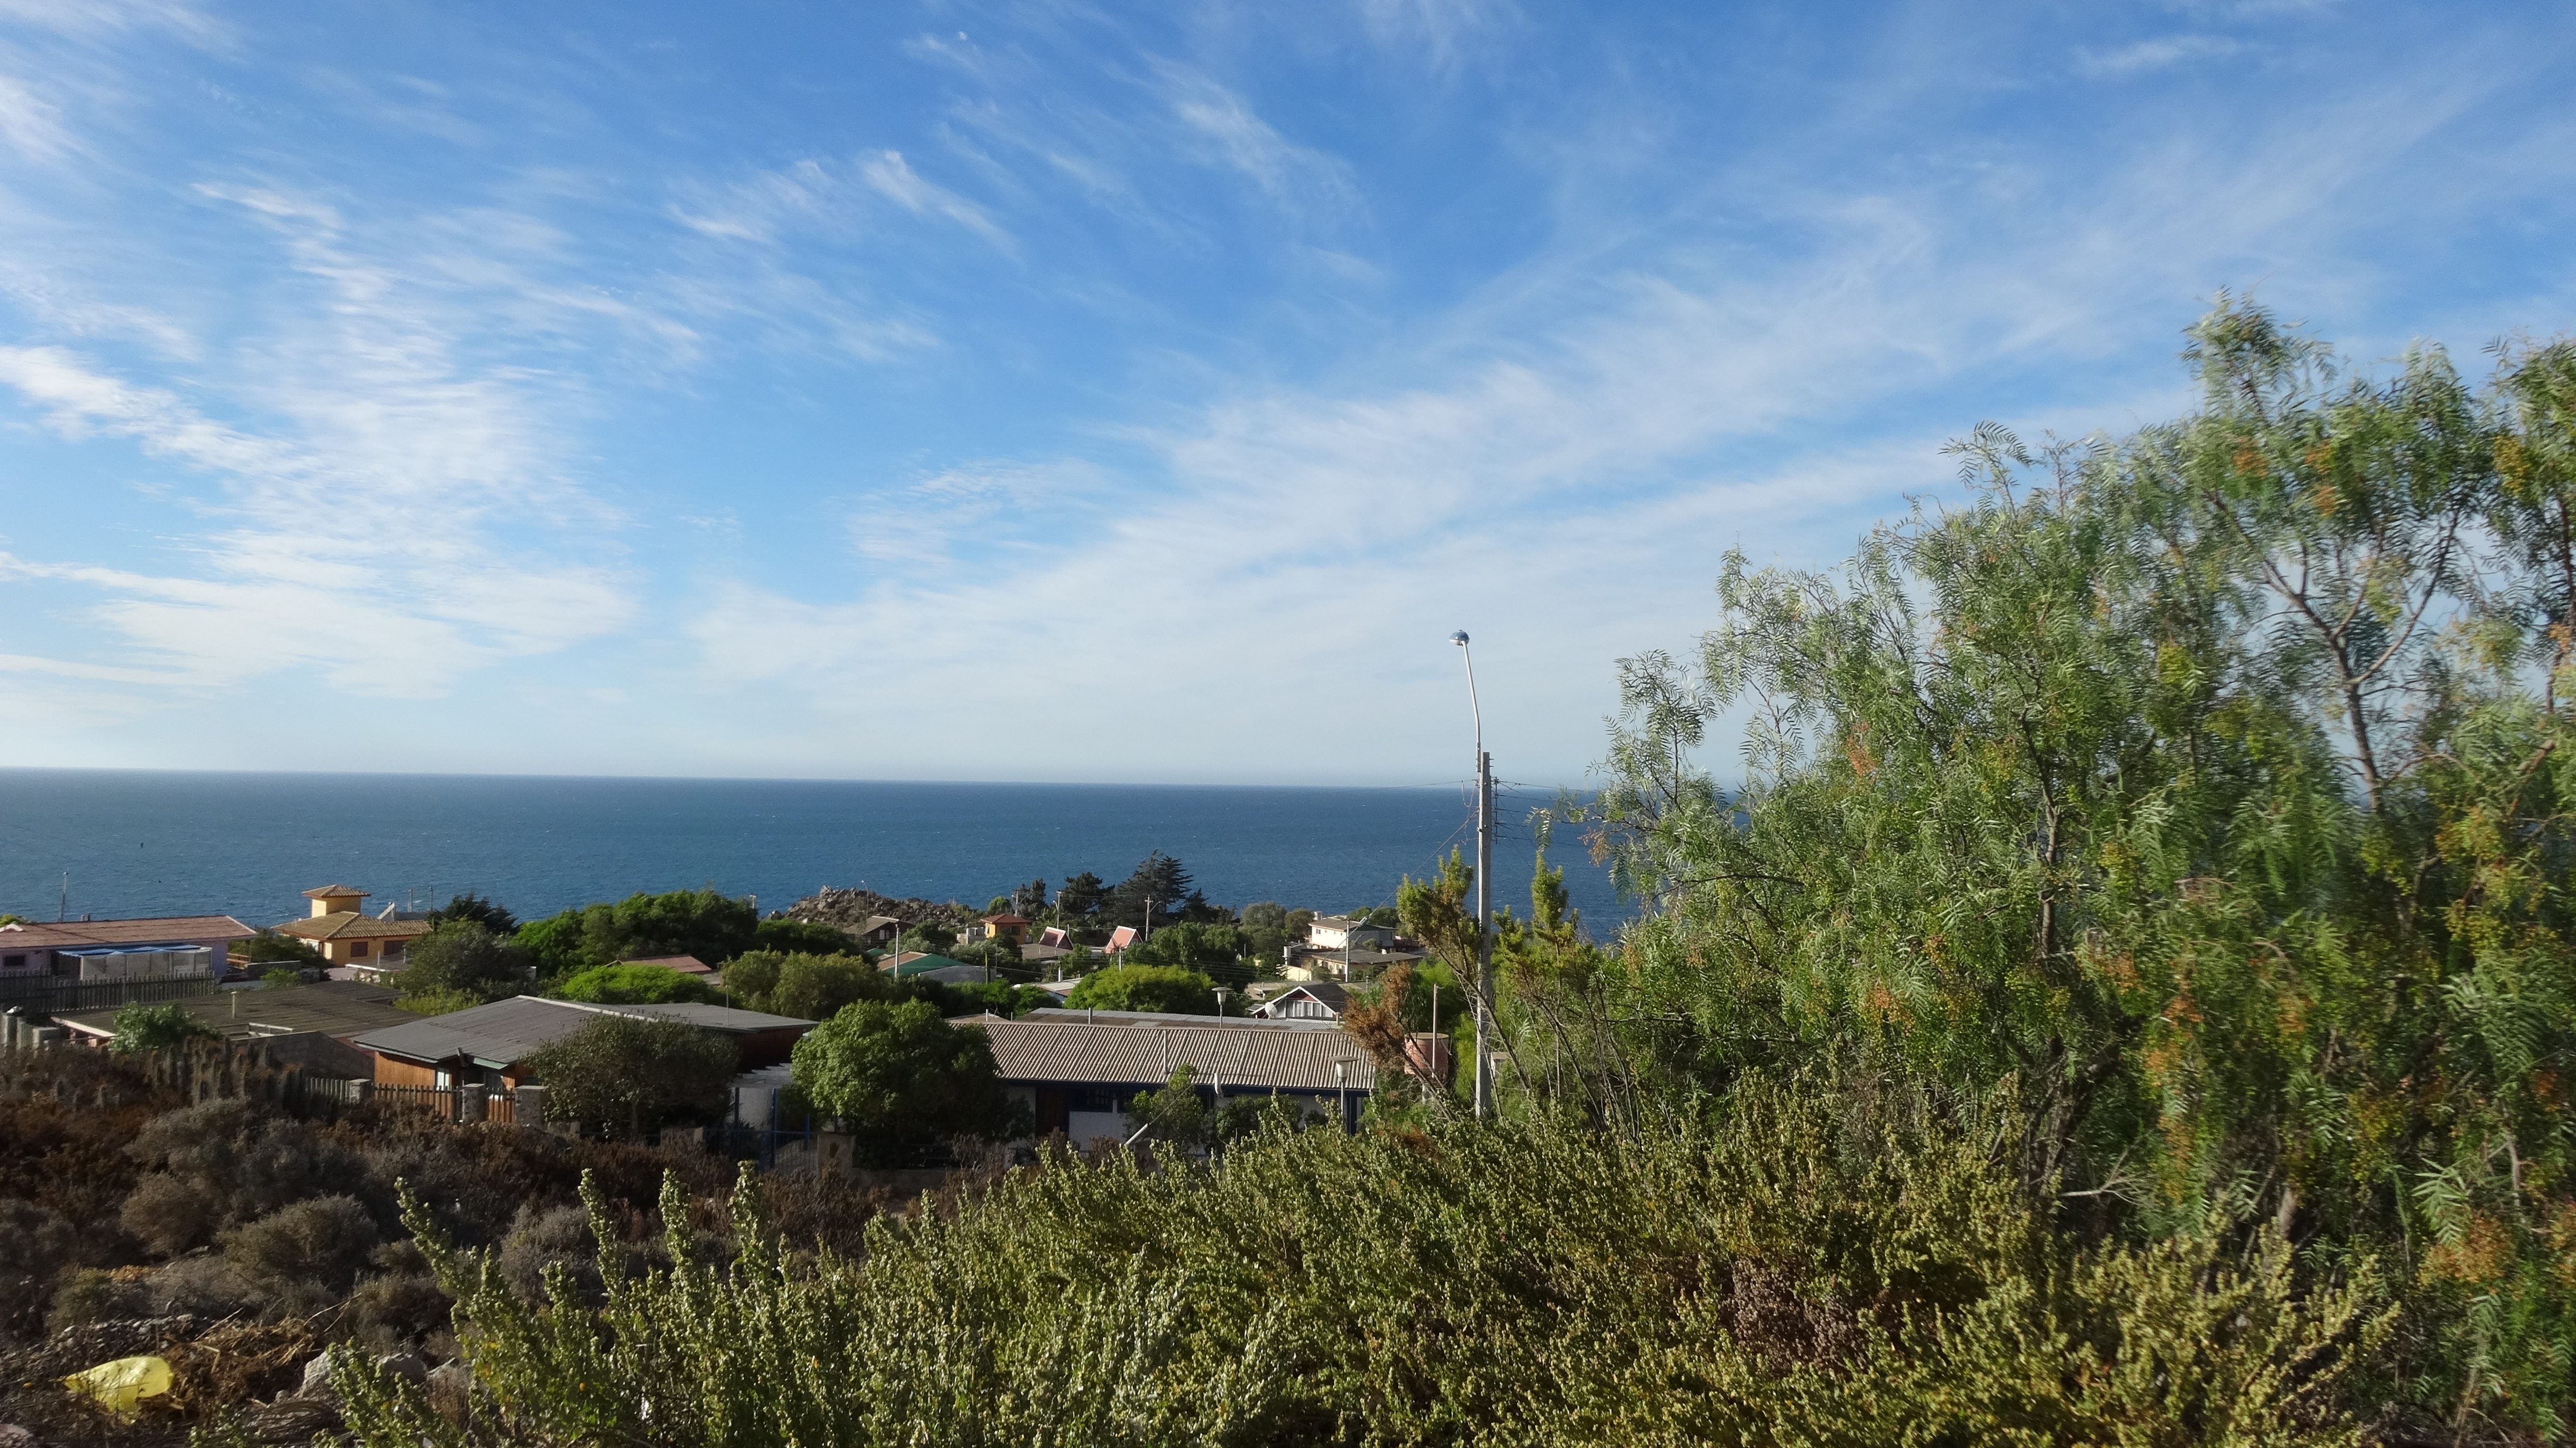
beach, landscape, sea, coast, nature, ocean, horizon, sky, sunset, shore, dawn, peaceful, holiday, bay, ecosystem, cape